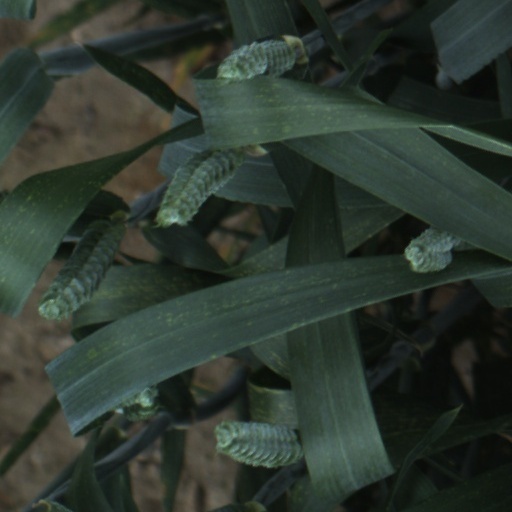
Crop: wheat